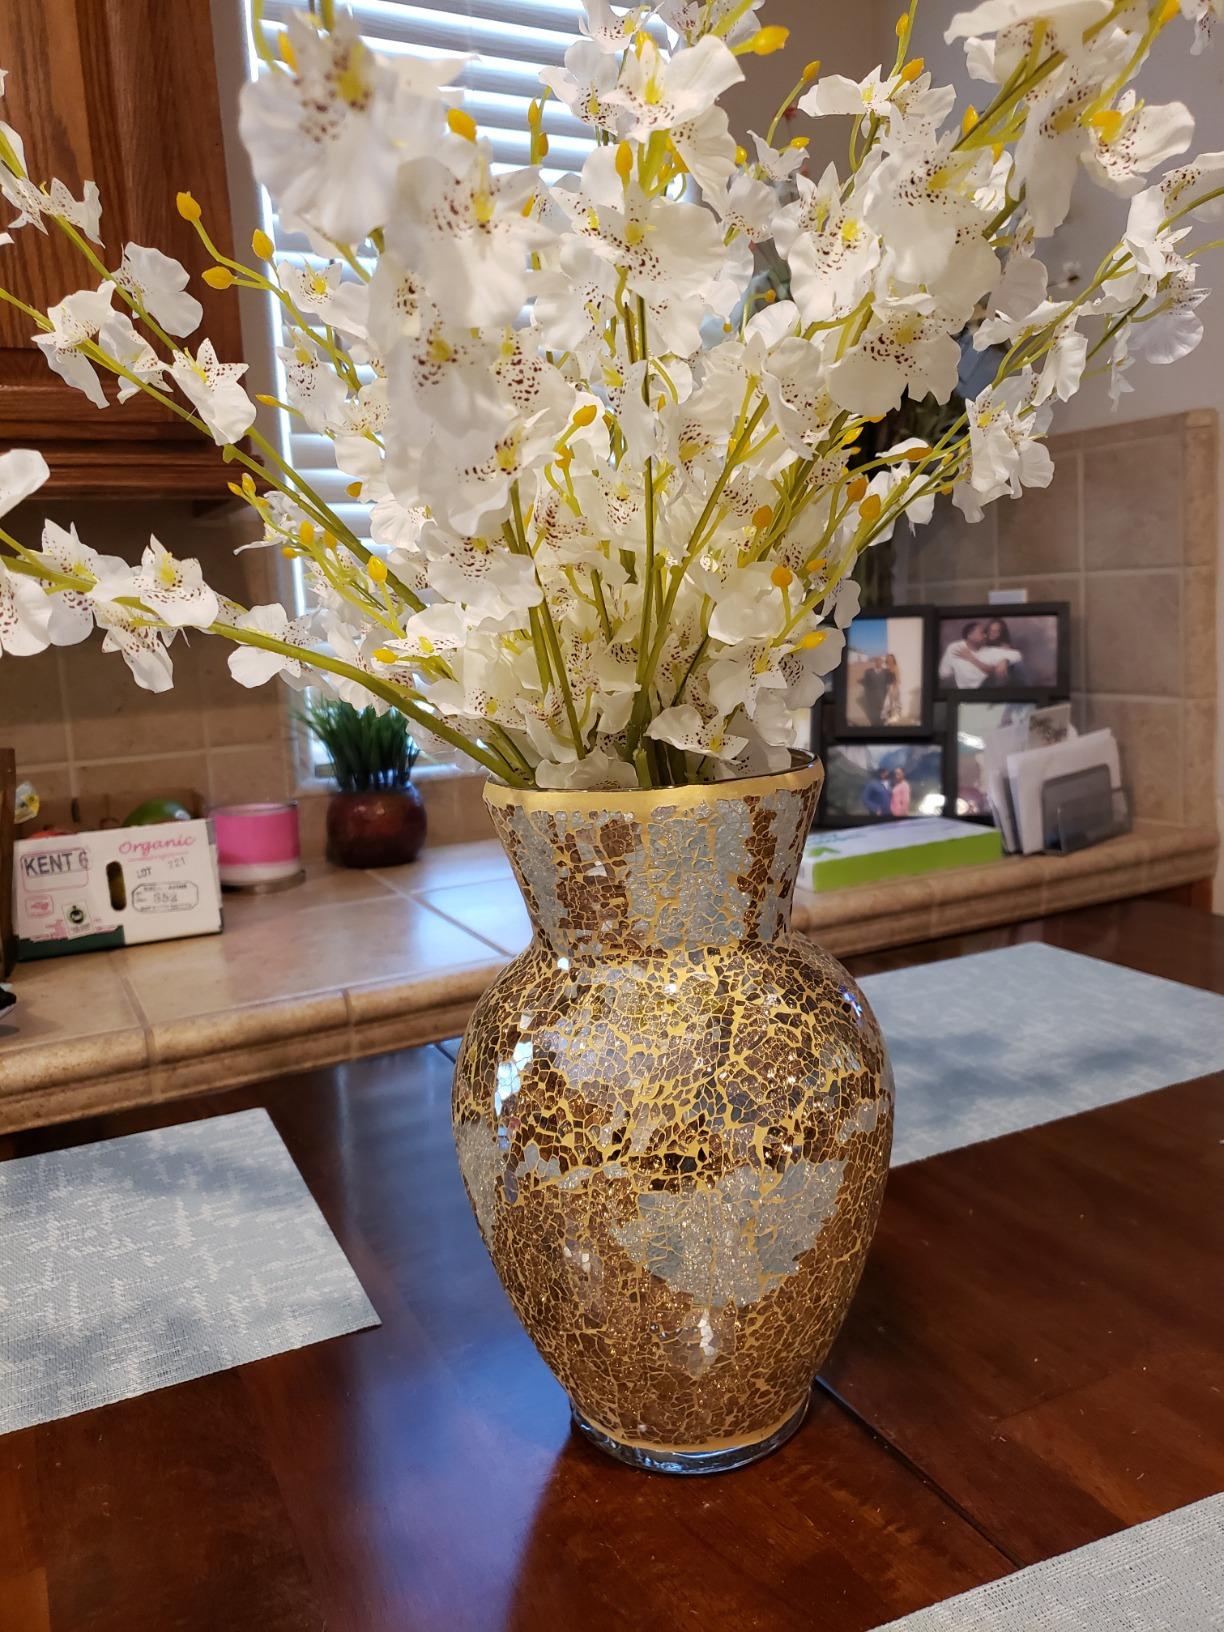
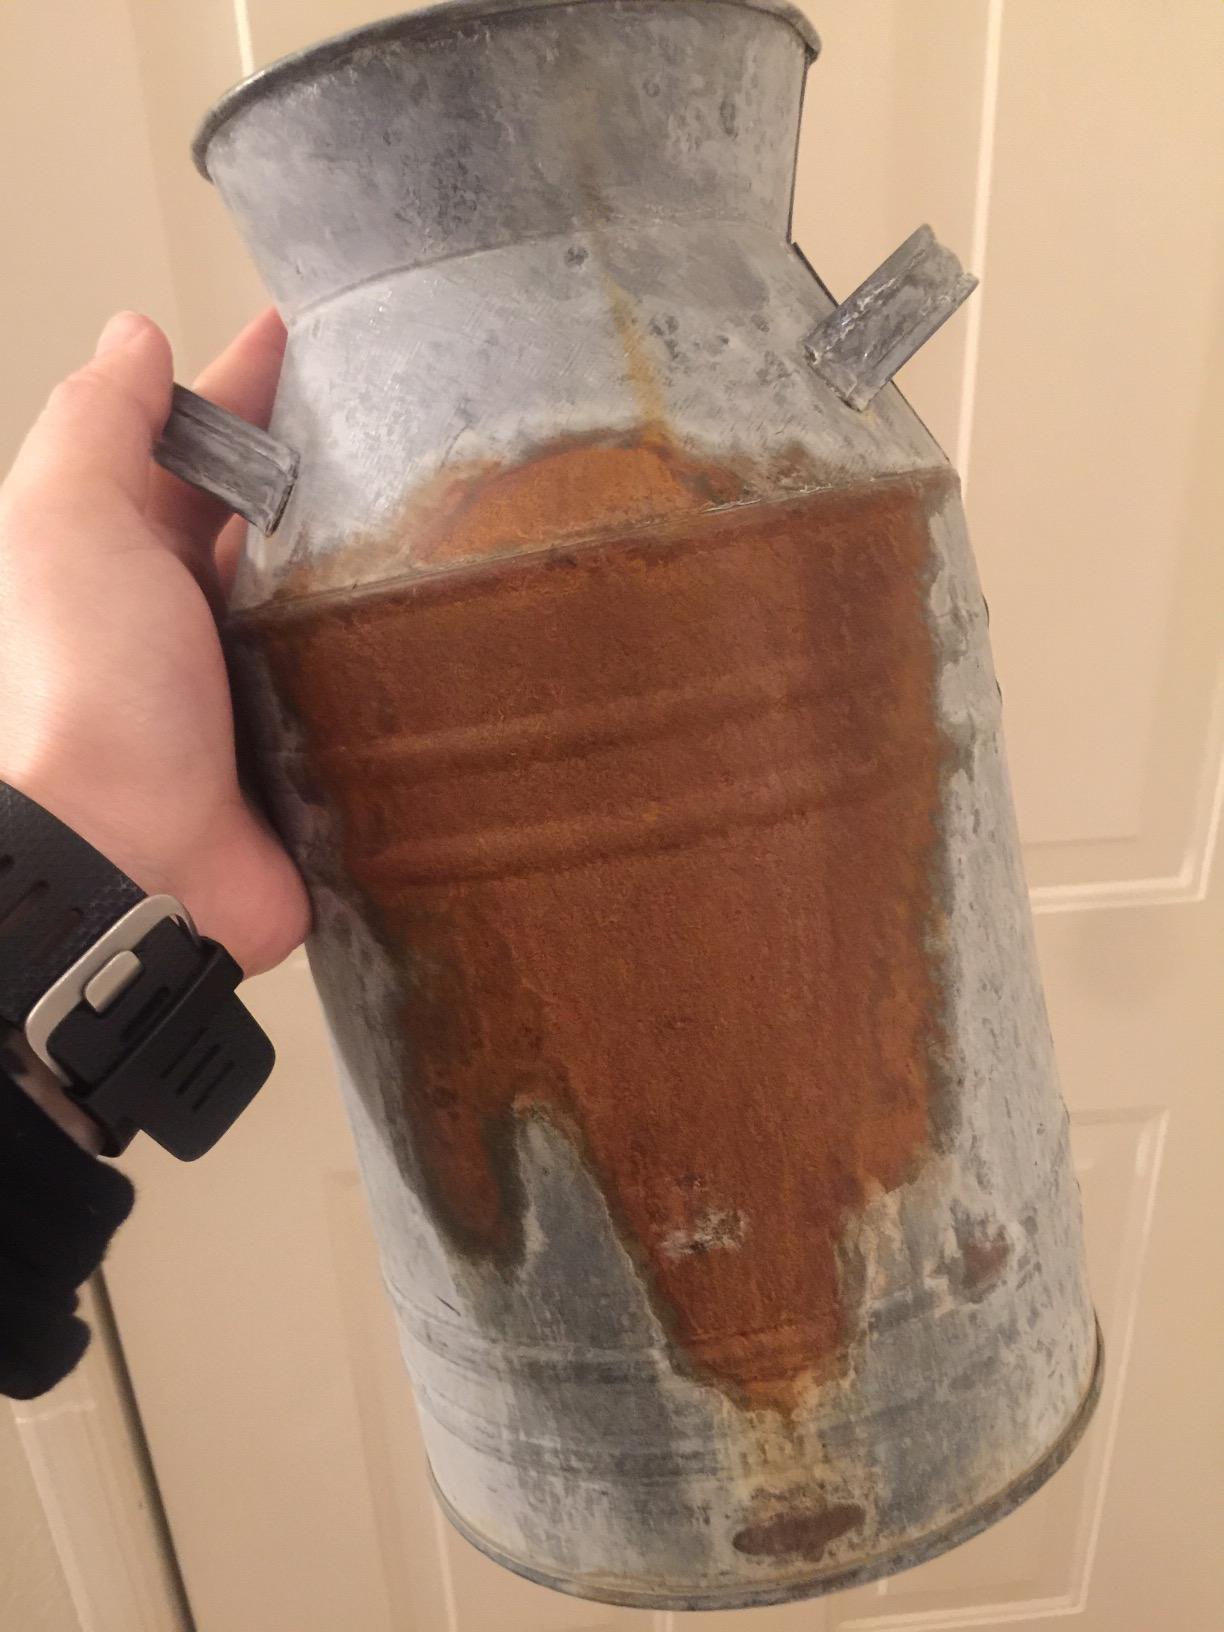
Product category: vase
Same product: no